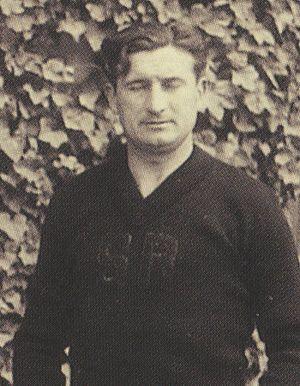
L'entraîneur du Stade rennais Josef Schneider avant la finale de la Coupe de France 1935.
Josef « Pepi » Schneider est un footballeur puis entraîneur autrichien, né en 1901 et mort à une date inconnue. Il évolue au poste de milieu de terrain de la fin des années 1910 au milieu des années 1930.